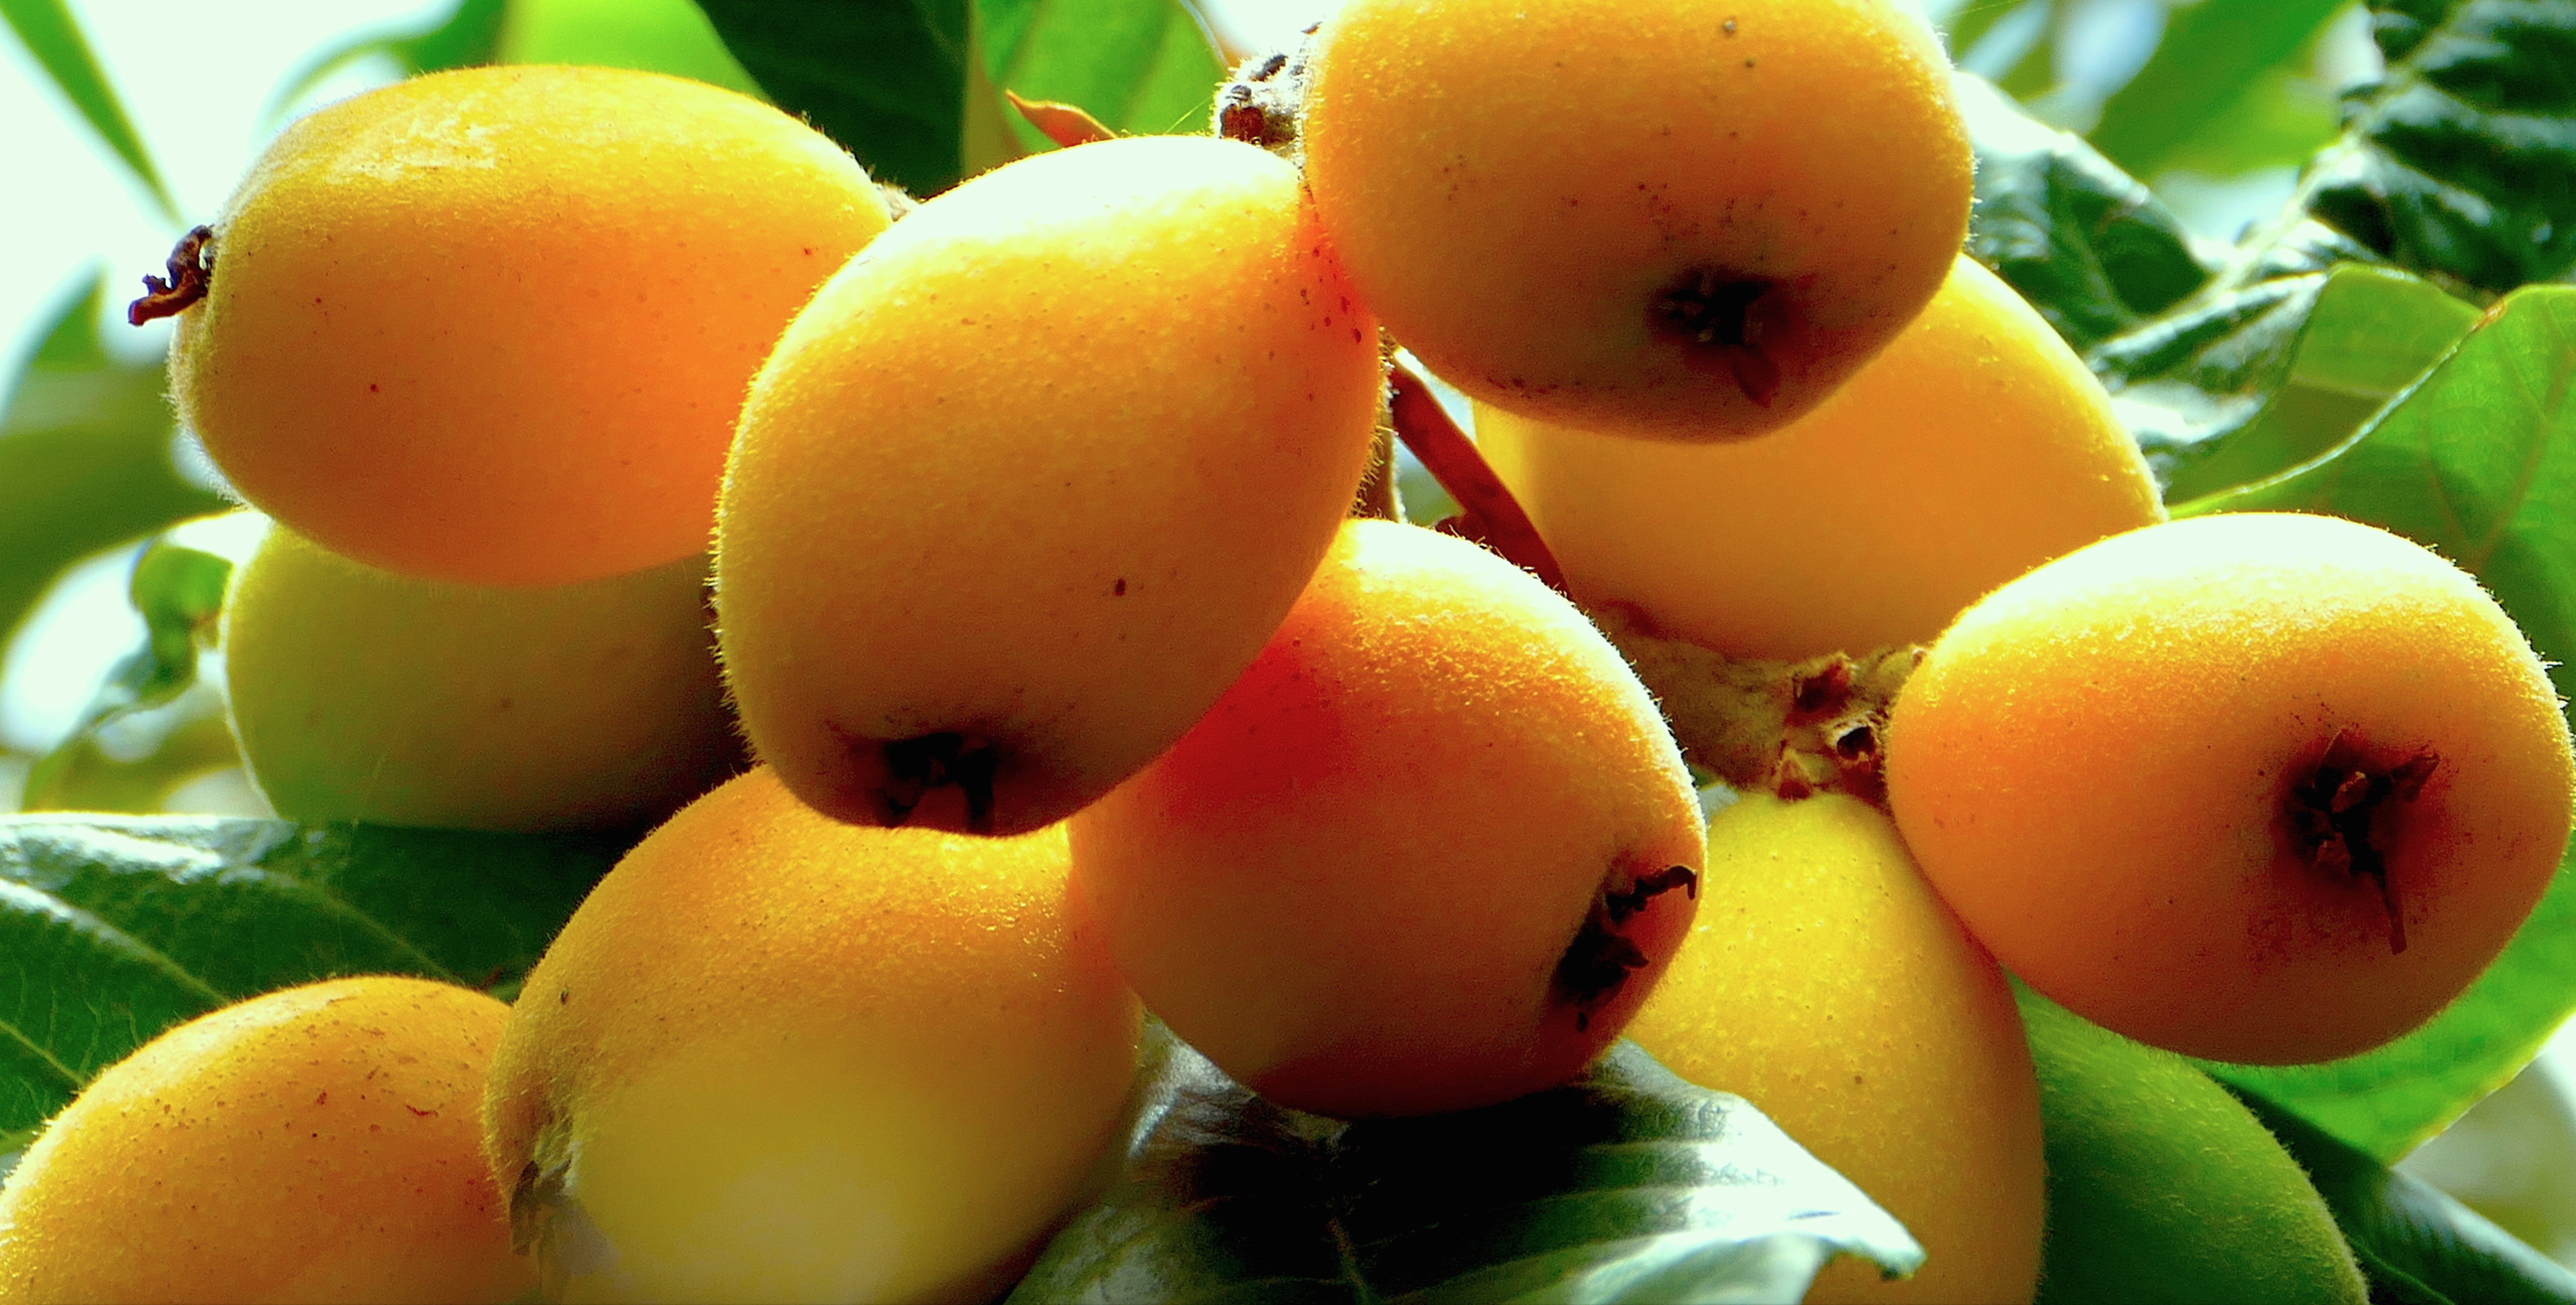
nature, plant, fruit, flower, food, produce, yellow, flora, apricot, fruit tree, persimmon, diospyros, sicily, flowering plant, rose family, loquat, land plant, rose order, loquats